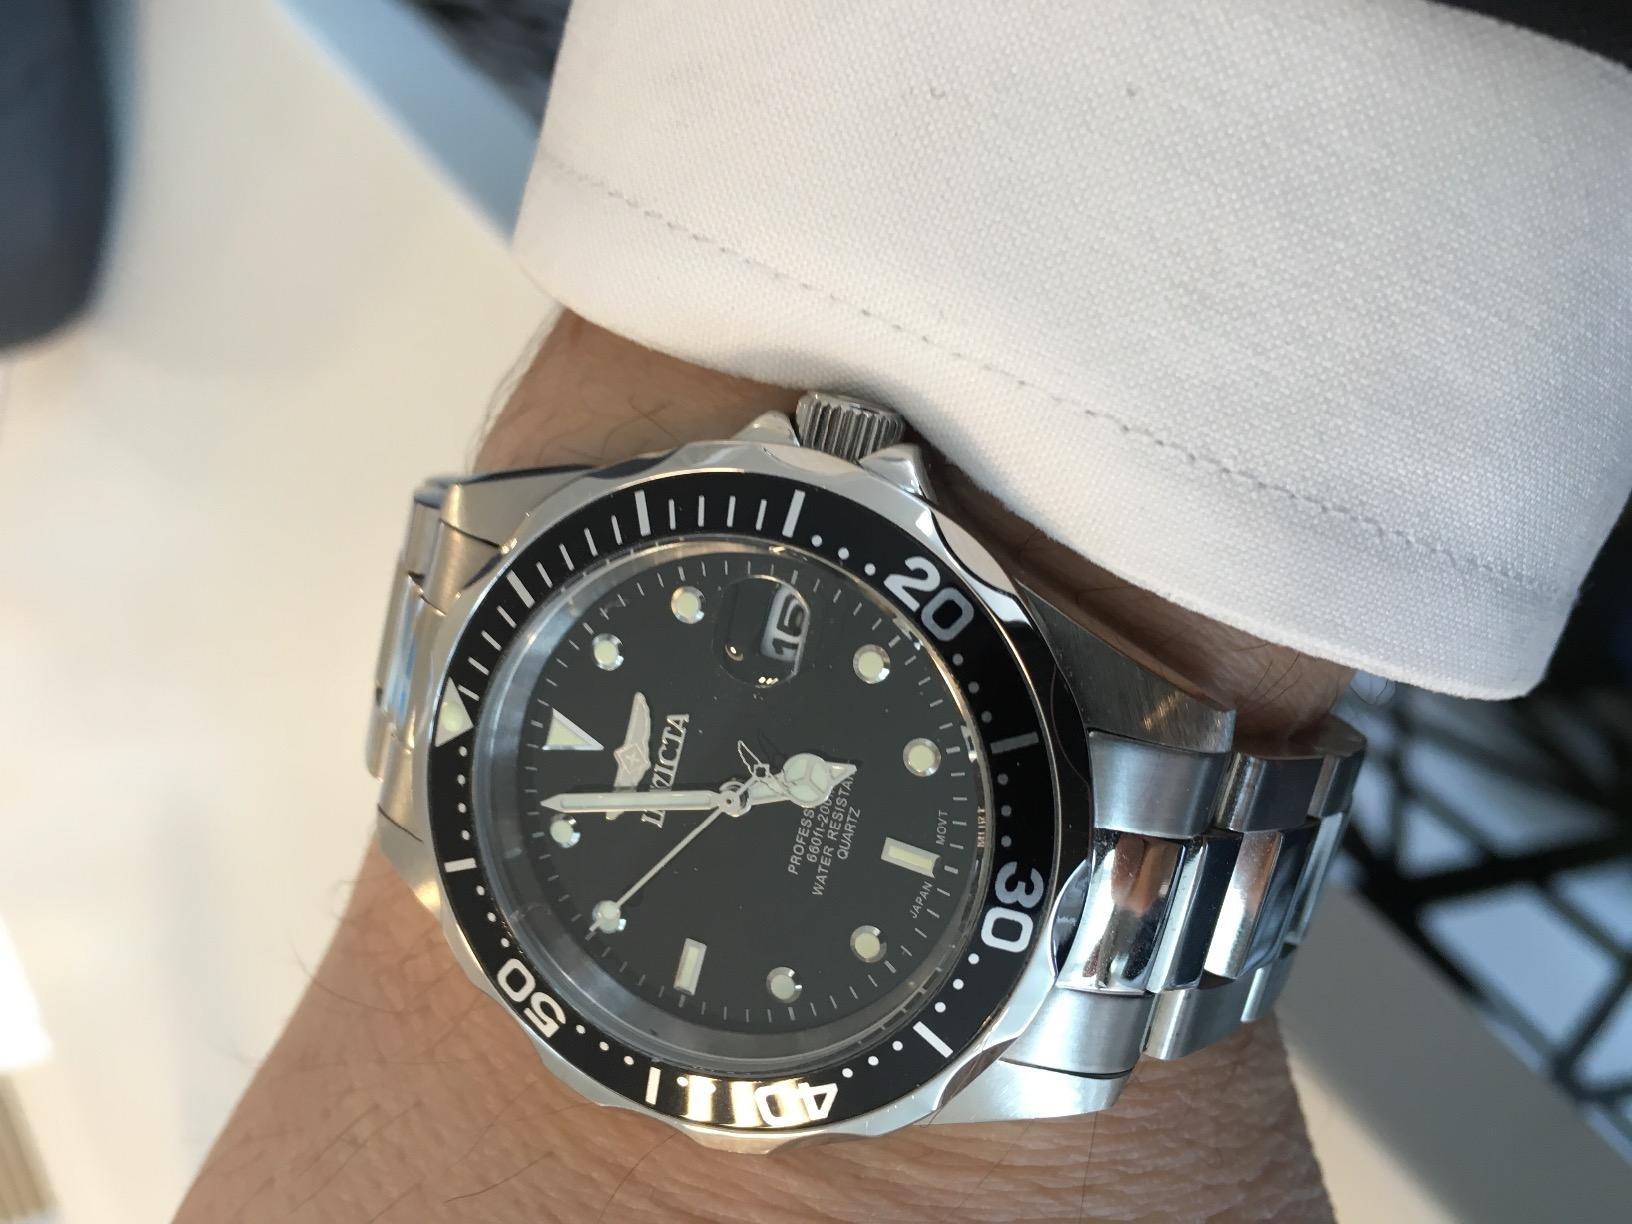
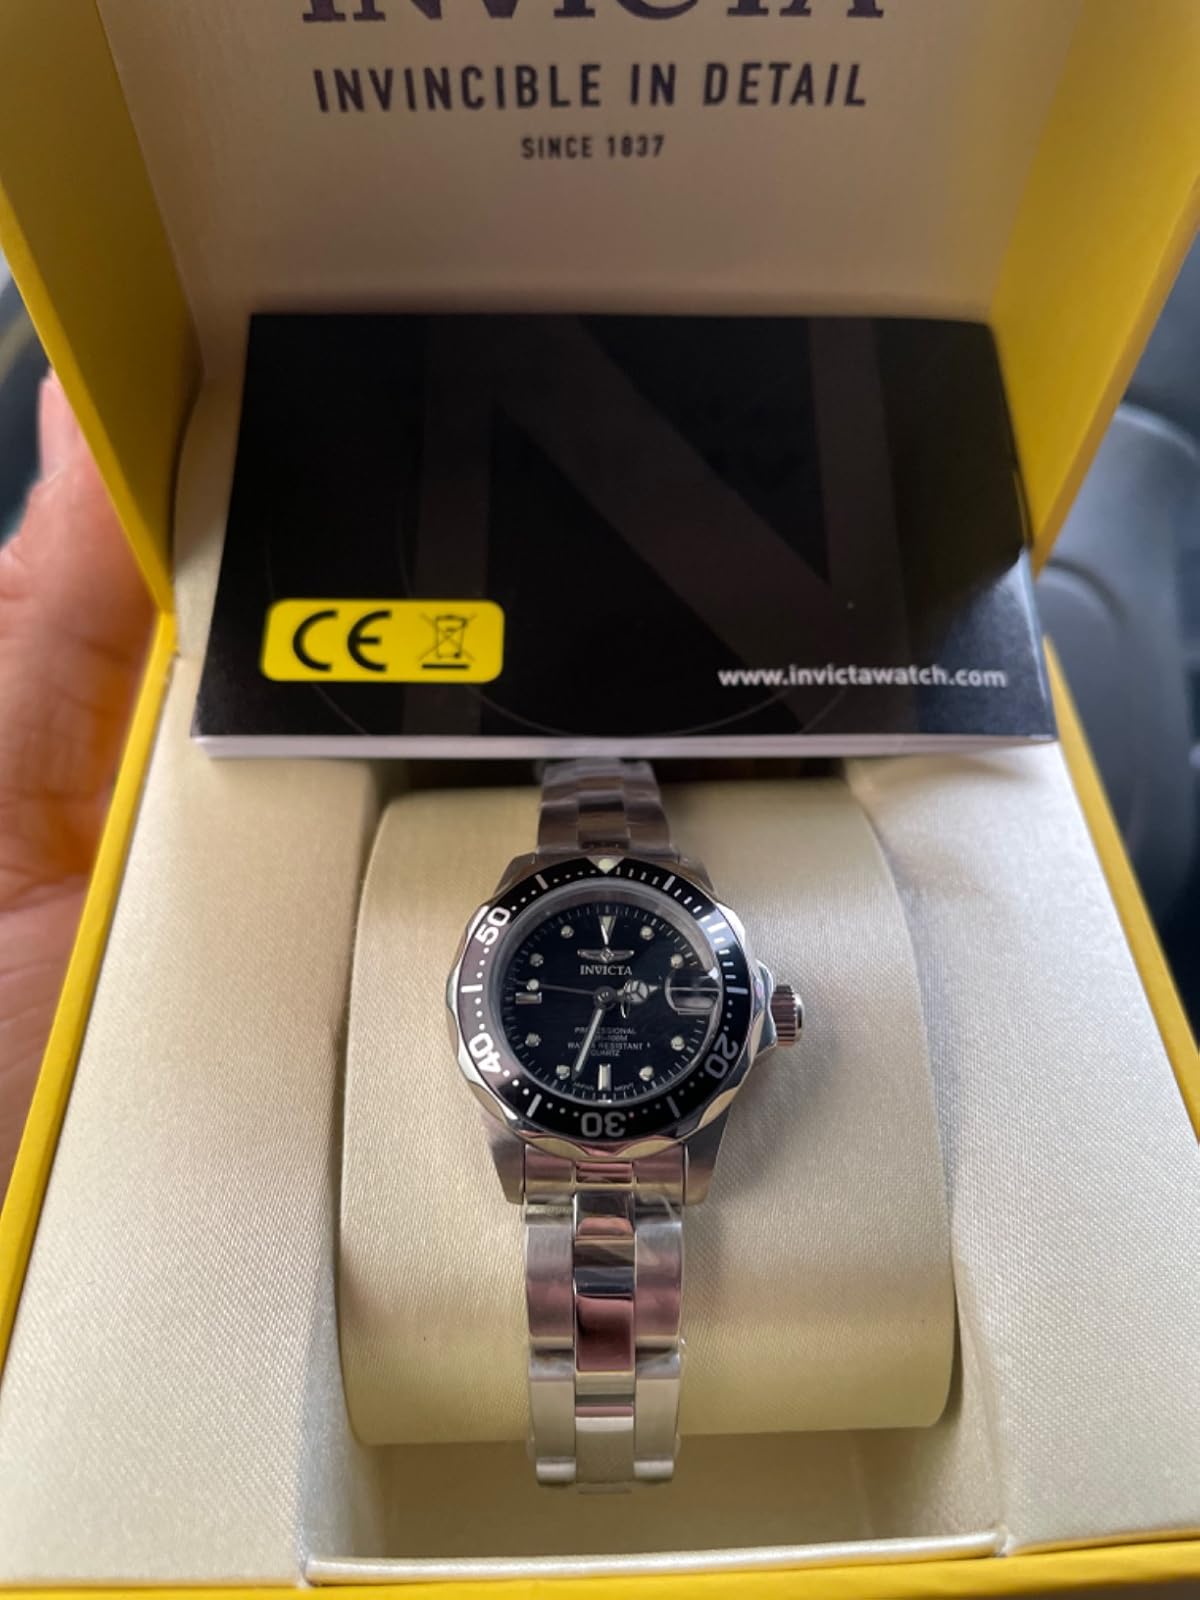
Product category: accessories_watch
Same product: yes